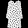
Label: Dress